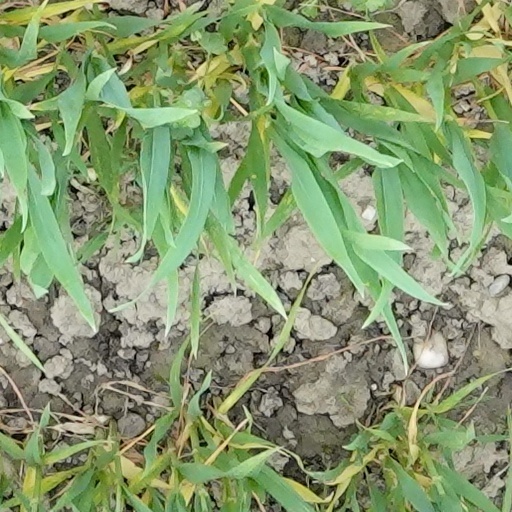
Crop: wheat